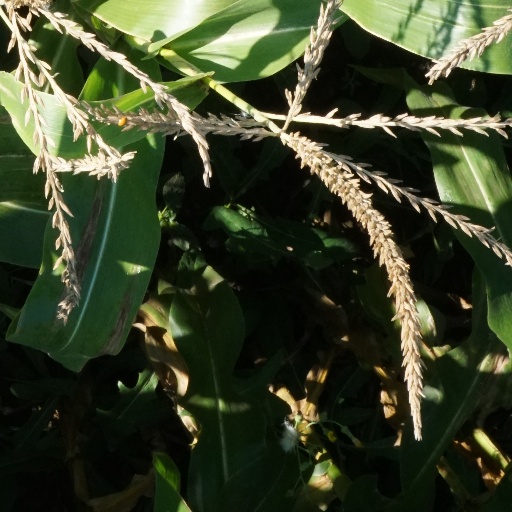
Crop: maize; corn